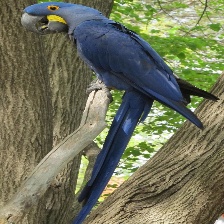
Species: HYACINTH MACAW
Scientific name: ANODORHYNCHUS HYACINTHINUS
ImageNet parent category: macaw